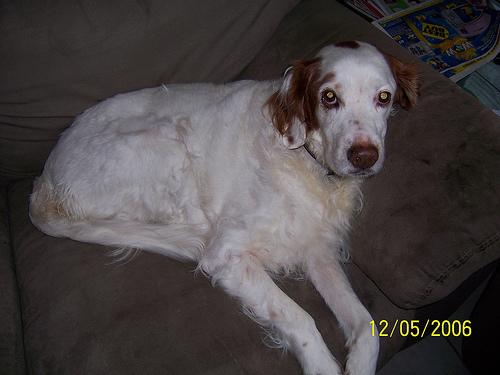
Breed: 203-n000022-English_setter